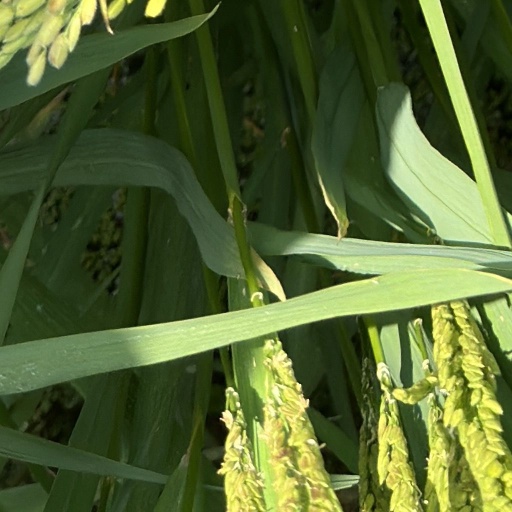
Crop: rice